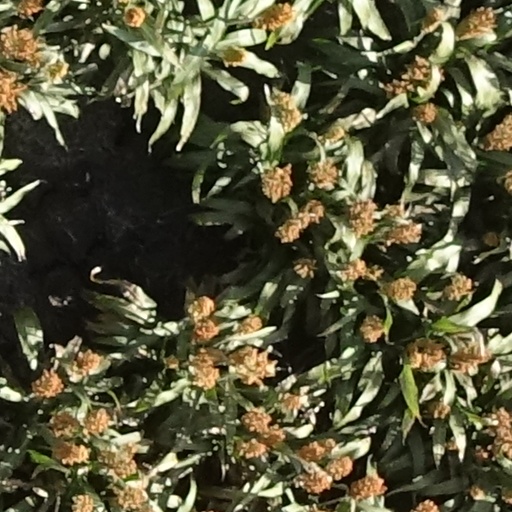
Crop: sorghum